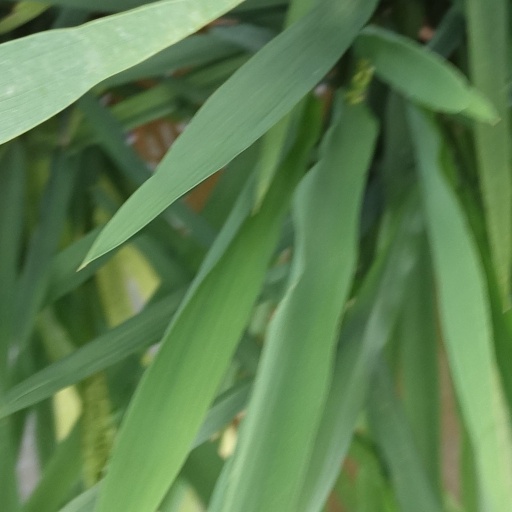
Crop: rice